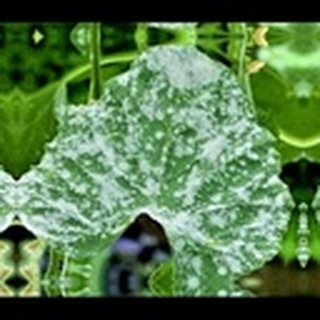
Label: cotton_powdery_mildew